Quarantine (Egan novel)

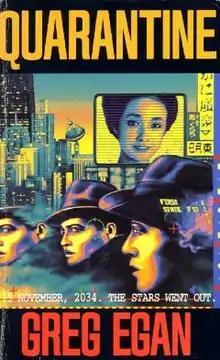

Quarantine is a 1992 hard science fiction novel by Greg Egan.